Ioan D. Caragiani

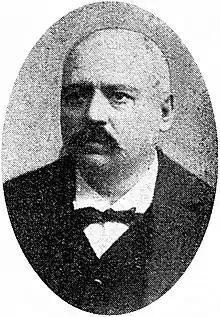
Ioan D. Caragiani

Ioan D. Caragiani (11 February 1841 – 13 January 1921) was a Romanian folklorist and translator. He was one of the founding members of the Romanian Academy. Caragiani was an Aromanian. He was a member of the Macedo-Romanian Cultural Society.